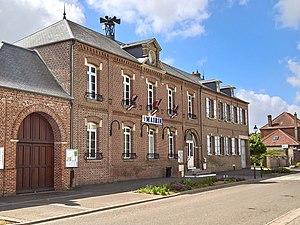
Feuquières - La mairie
Feuquières est une commune française située dans le département de l'Oise en région Hauts-de-France.